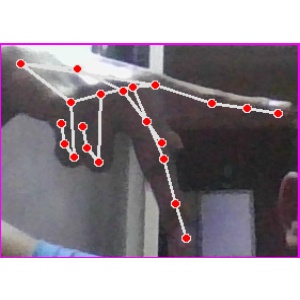
अक्षर: प